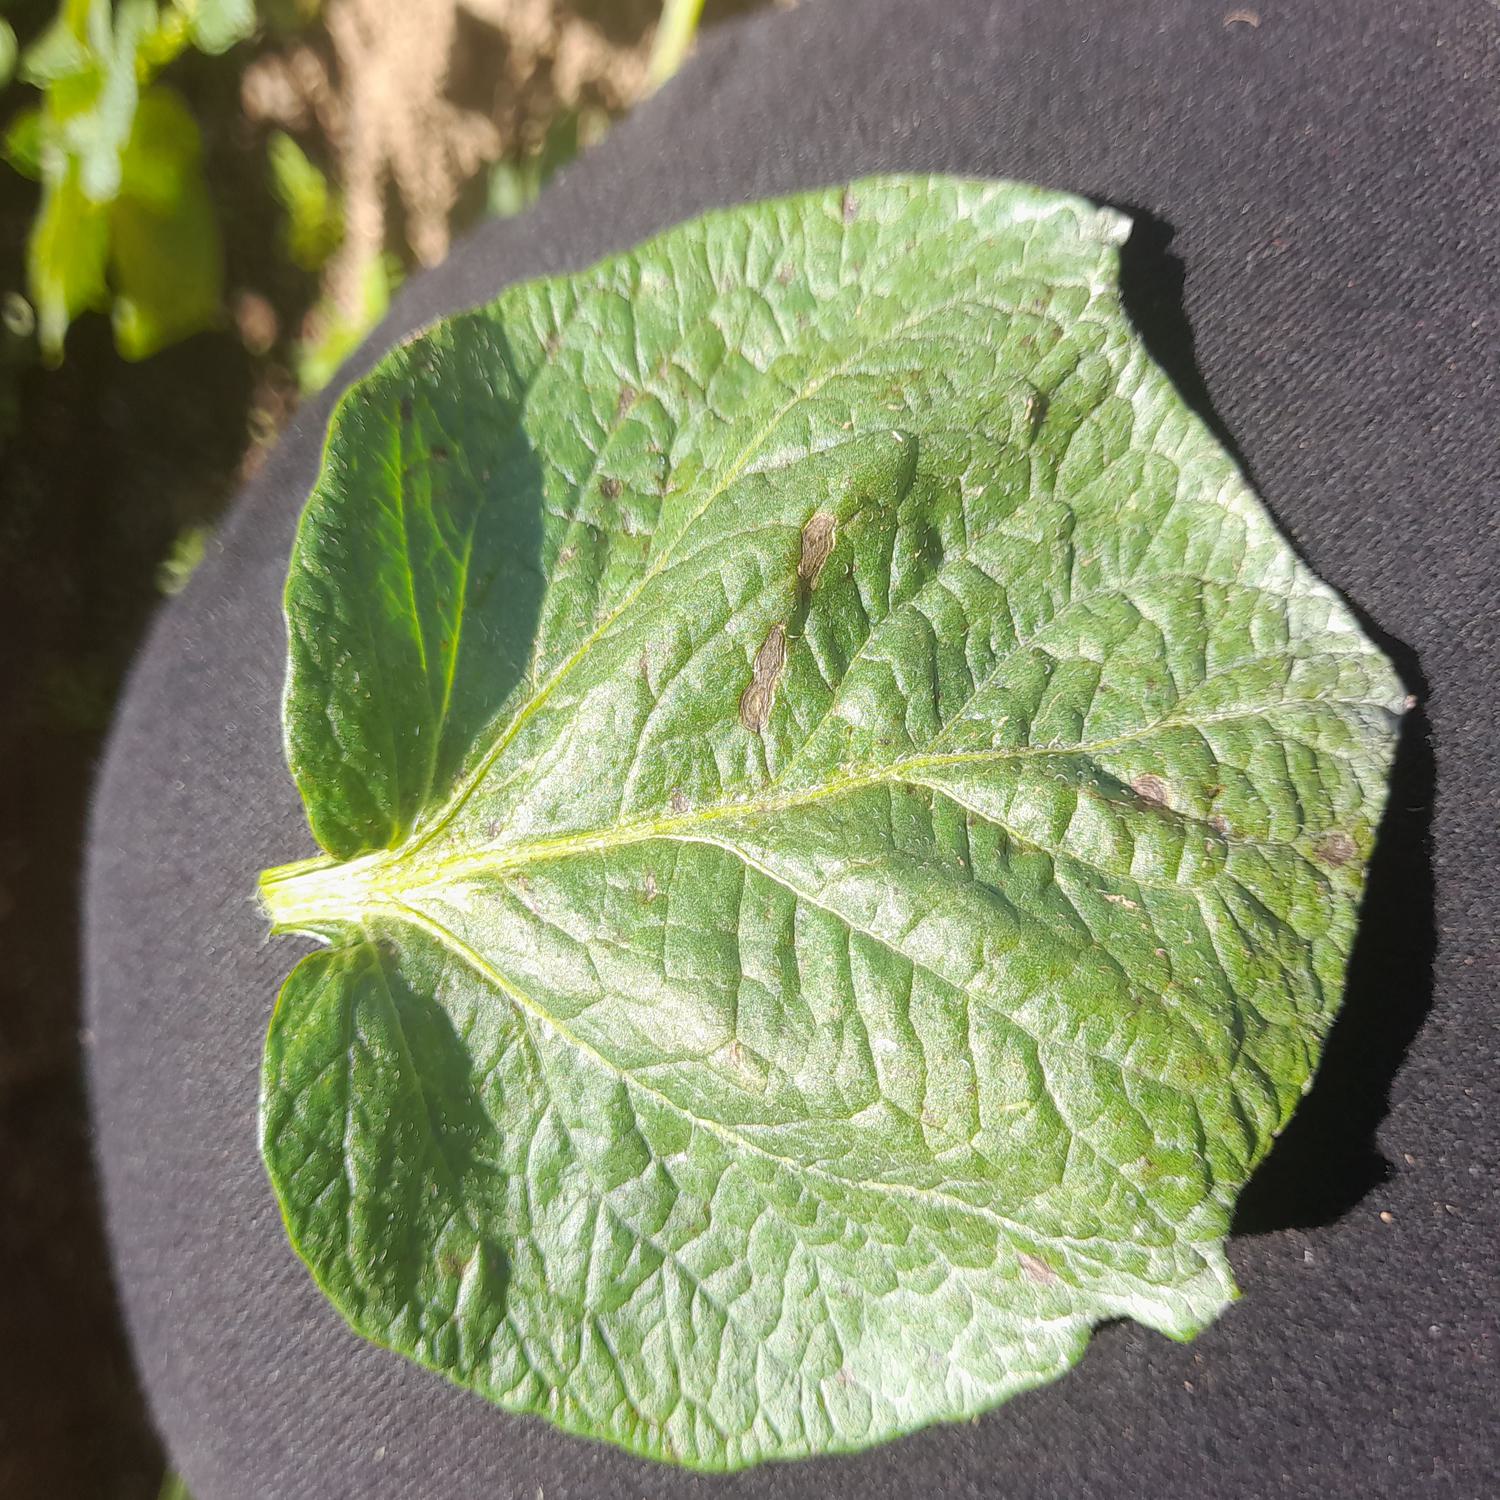
Label: Fungi